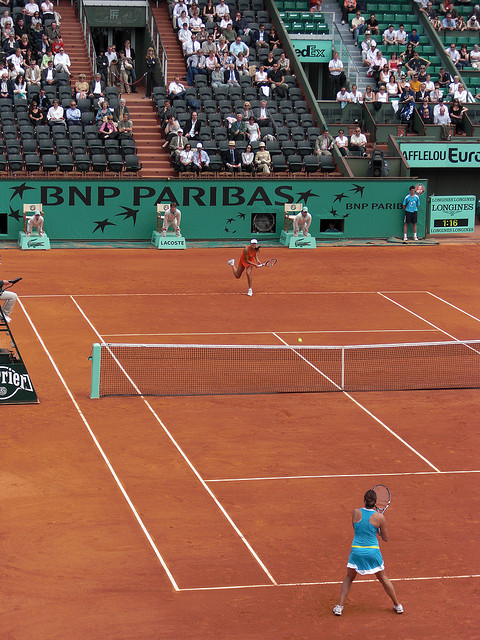
người phụ nữ áo đỏ đang chạy tới trước để đánh quả bóng tennis